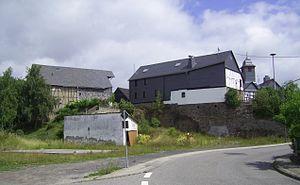
Bärenbach est une municipalité du Verbandsgemeinde Kirchberg, dans l'arrondissement de Rhin-Hunsrück, en Rhénanie-Palatinat, dans l'ouest de l'Allemagne.